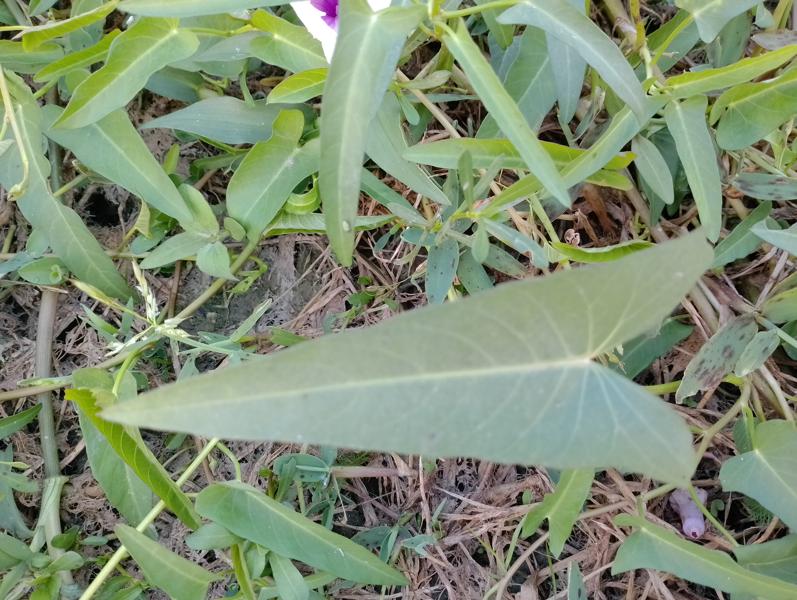
Weed species: Ipomoea aquatic